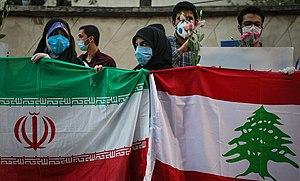
Les explosions au port de Beyrouth de 2020 sont la succession, le 4 août 2020 aux alentours de 18 h, de deux explosions dans le port de Beyrouth, au Liban.